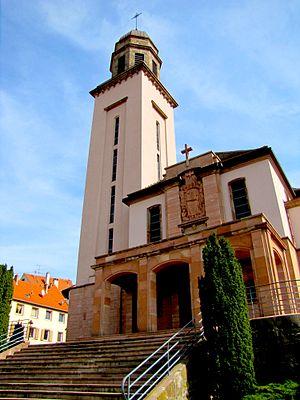
Wasselonne, l'église saint Jean Bosco.
Wasselonne [vaslɔn] est une commune française, ancien chef-lieu de canton, désormais rattachée au Canton de Saverne dans le département du Bas-Rhin, en région Grand Est.